Last Ride (2009 film)

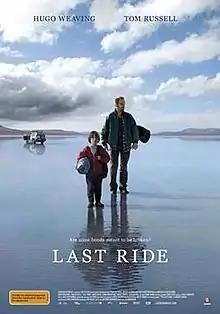
Theatrical release poster

Last Ride is a 2009 Australian drama film directed by Glendyn Ivin. It is based on the novel of the same name by Denise Young. The film follows a young boy (Tom Russell) accompanying his father (Hugo Weaving), who is wanted by the police, across Australia.